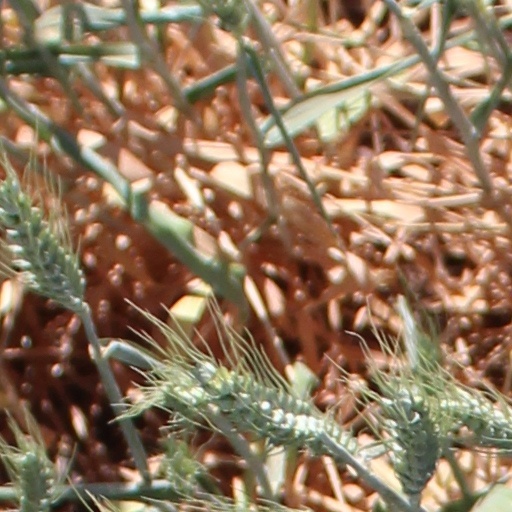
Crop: wheat